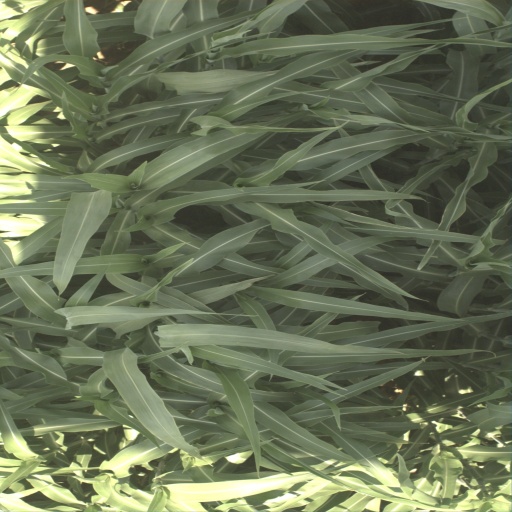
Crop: sorghum